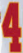
Number: 4